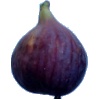
Label: Fig 1